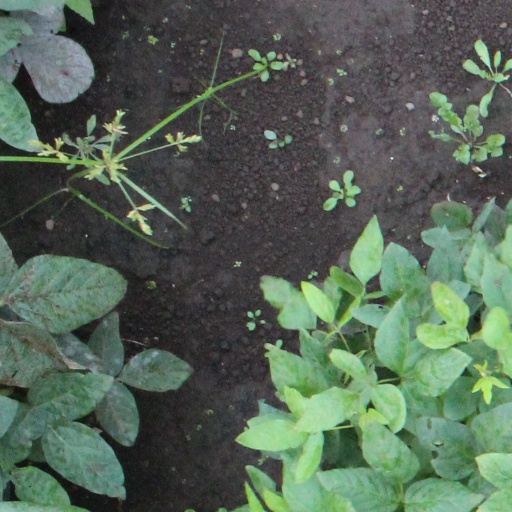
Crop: soybean